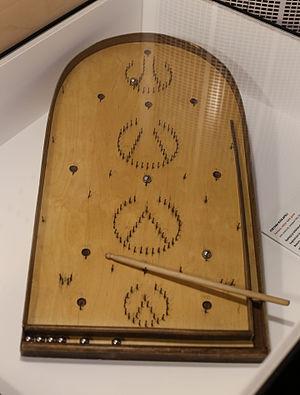
Le jeu de Bagatelle est un jeu de table d'intérieur dérivé du billard.